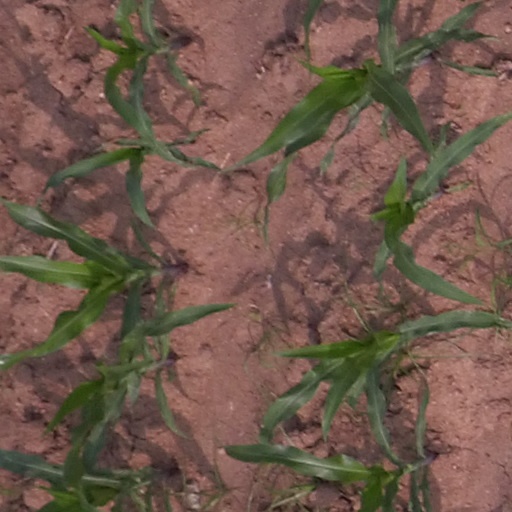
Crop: maize; corn